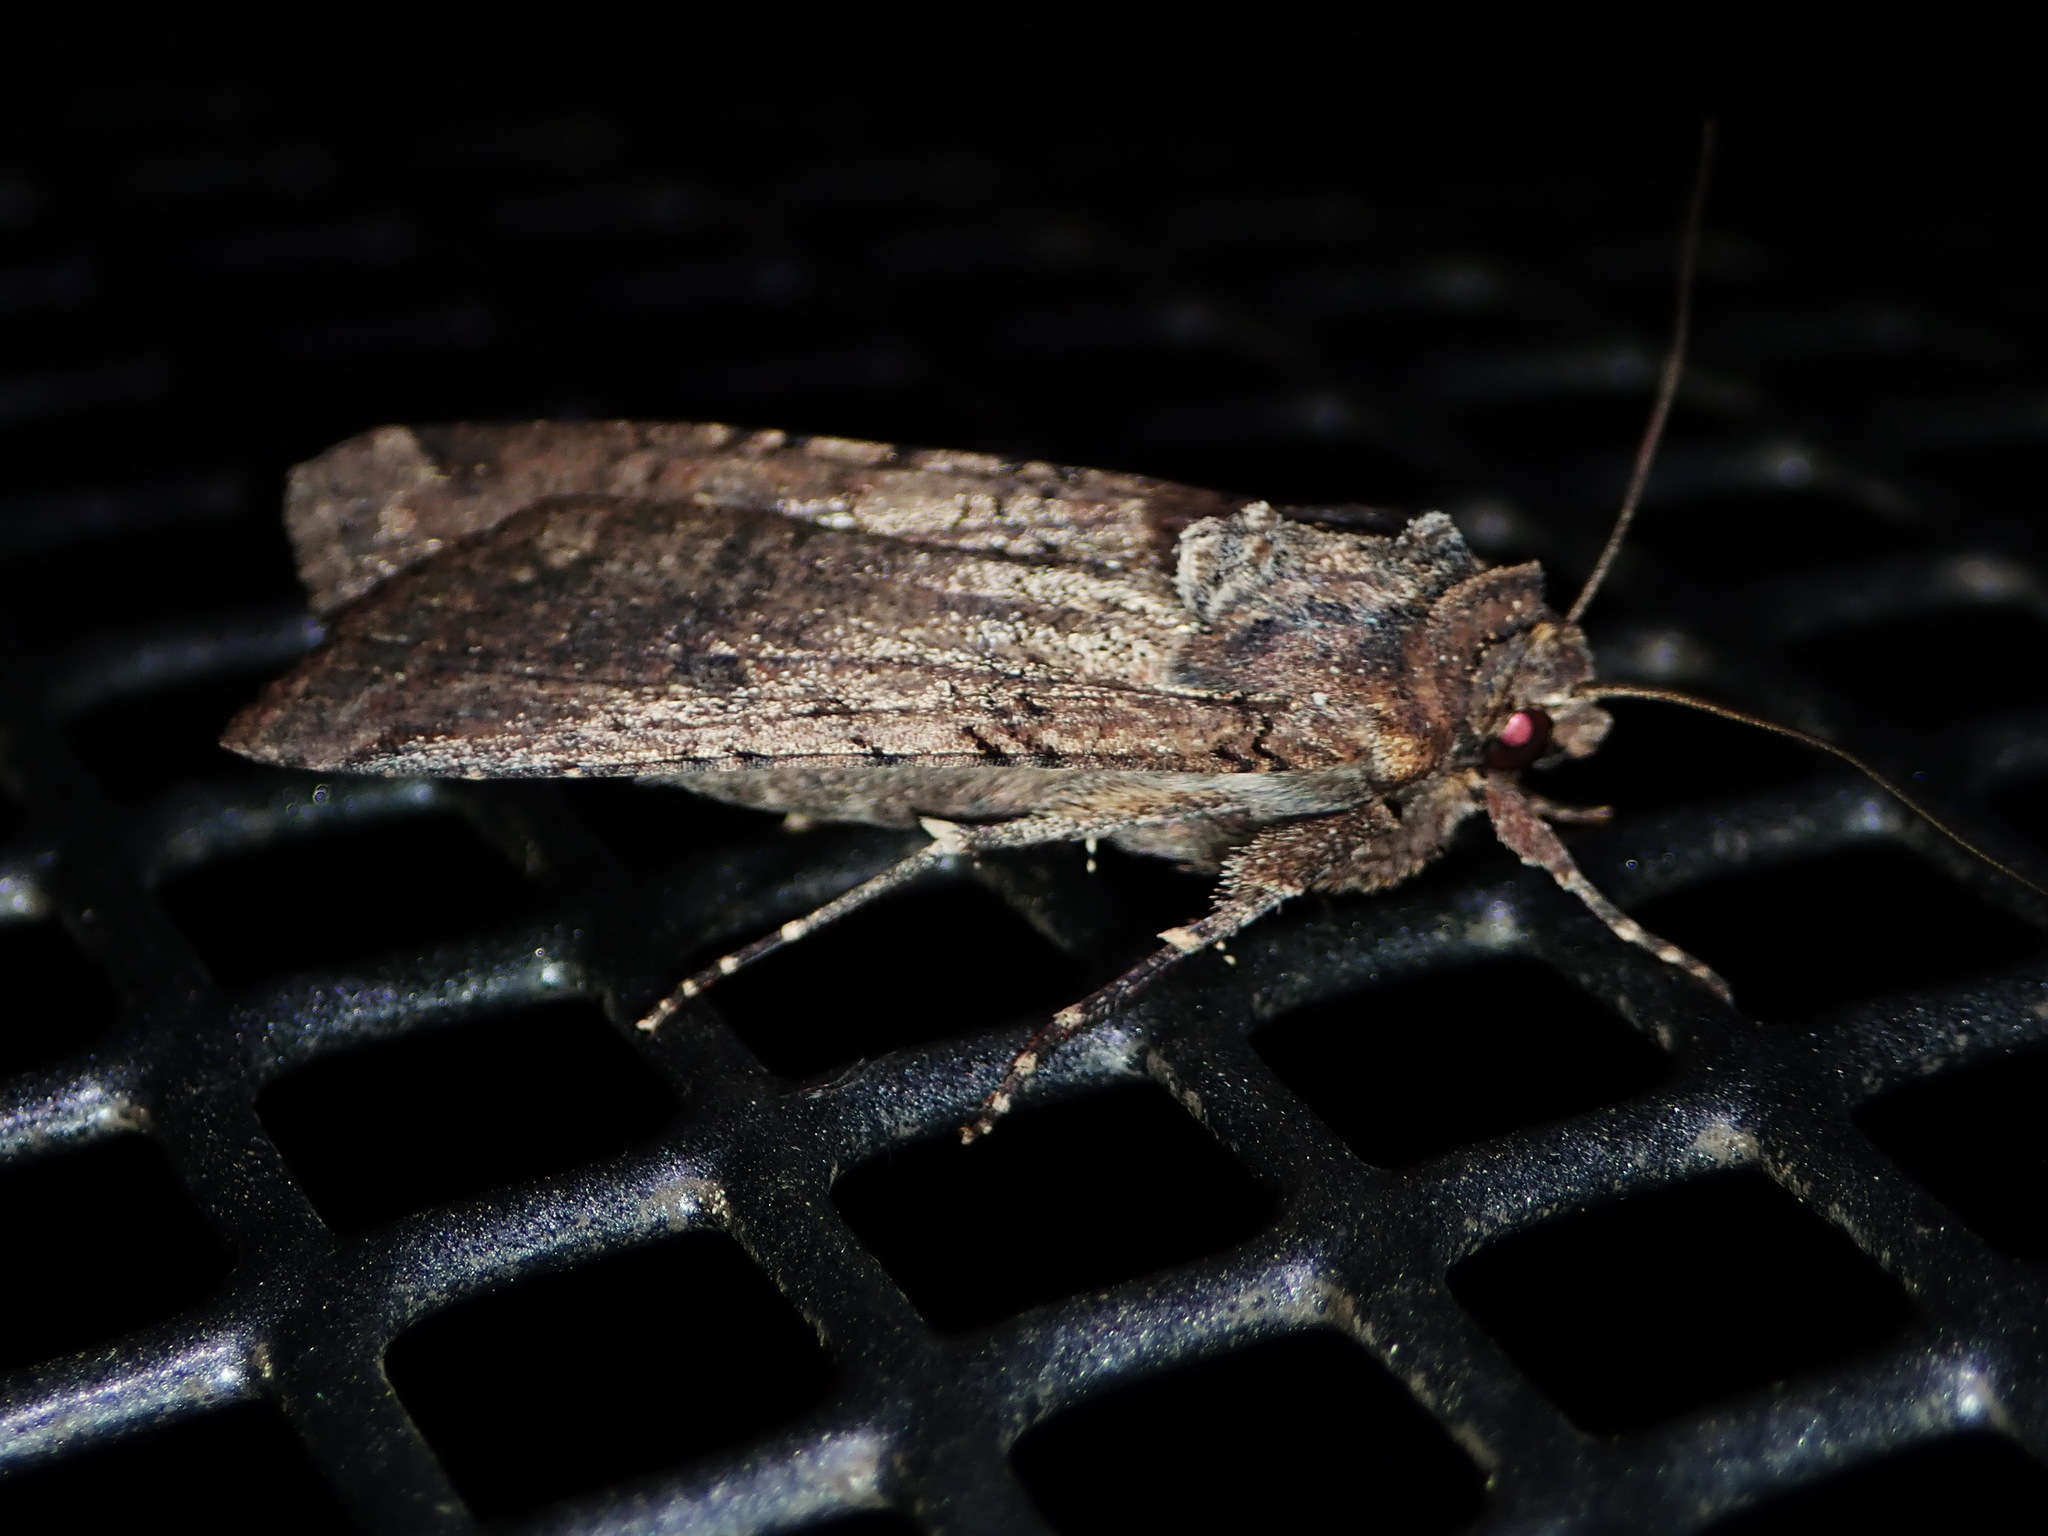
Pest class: cutworms